Describe the emotion expressed in this image:  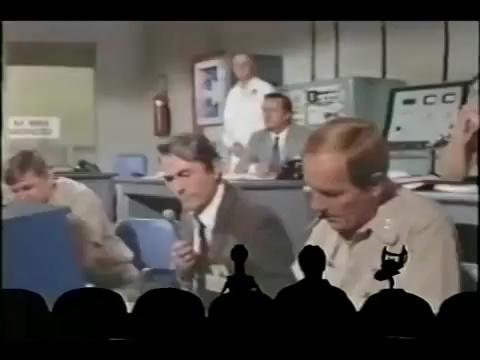
This person displays Suffering, valence and arousal with low intensity.